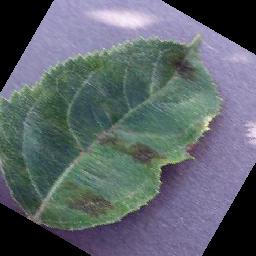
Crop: apple
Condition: scab